Earl Fuller

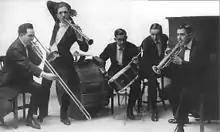
Earl Fuller's Famous Jazz Band in 1918. Left to Right: Harry Raderman, Ted Lewis, John Lucas, Earl Fuller and Walter Kahn.

Earl Bunn Fuller (March 7, 1885 – August 19, 1947) was a pioneering American ragtime and early jazz bandleader, composer and instrumentalist. Fuller helped to initiate the popularity of jazz in New York City shortly before America's entry into World War I. He also had an ear for talent, and discovered Ted Lewis and Teddy Brown.